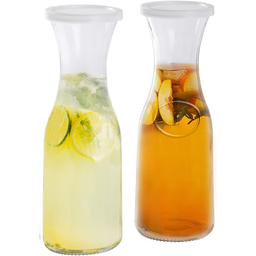
Label: glass